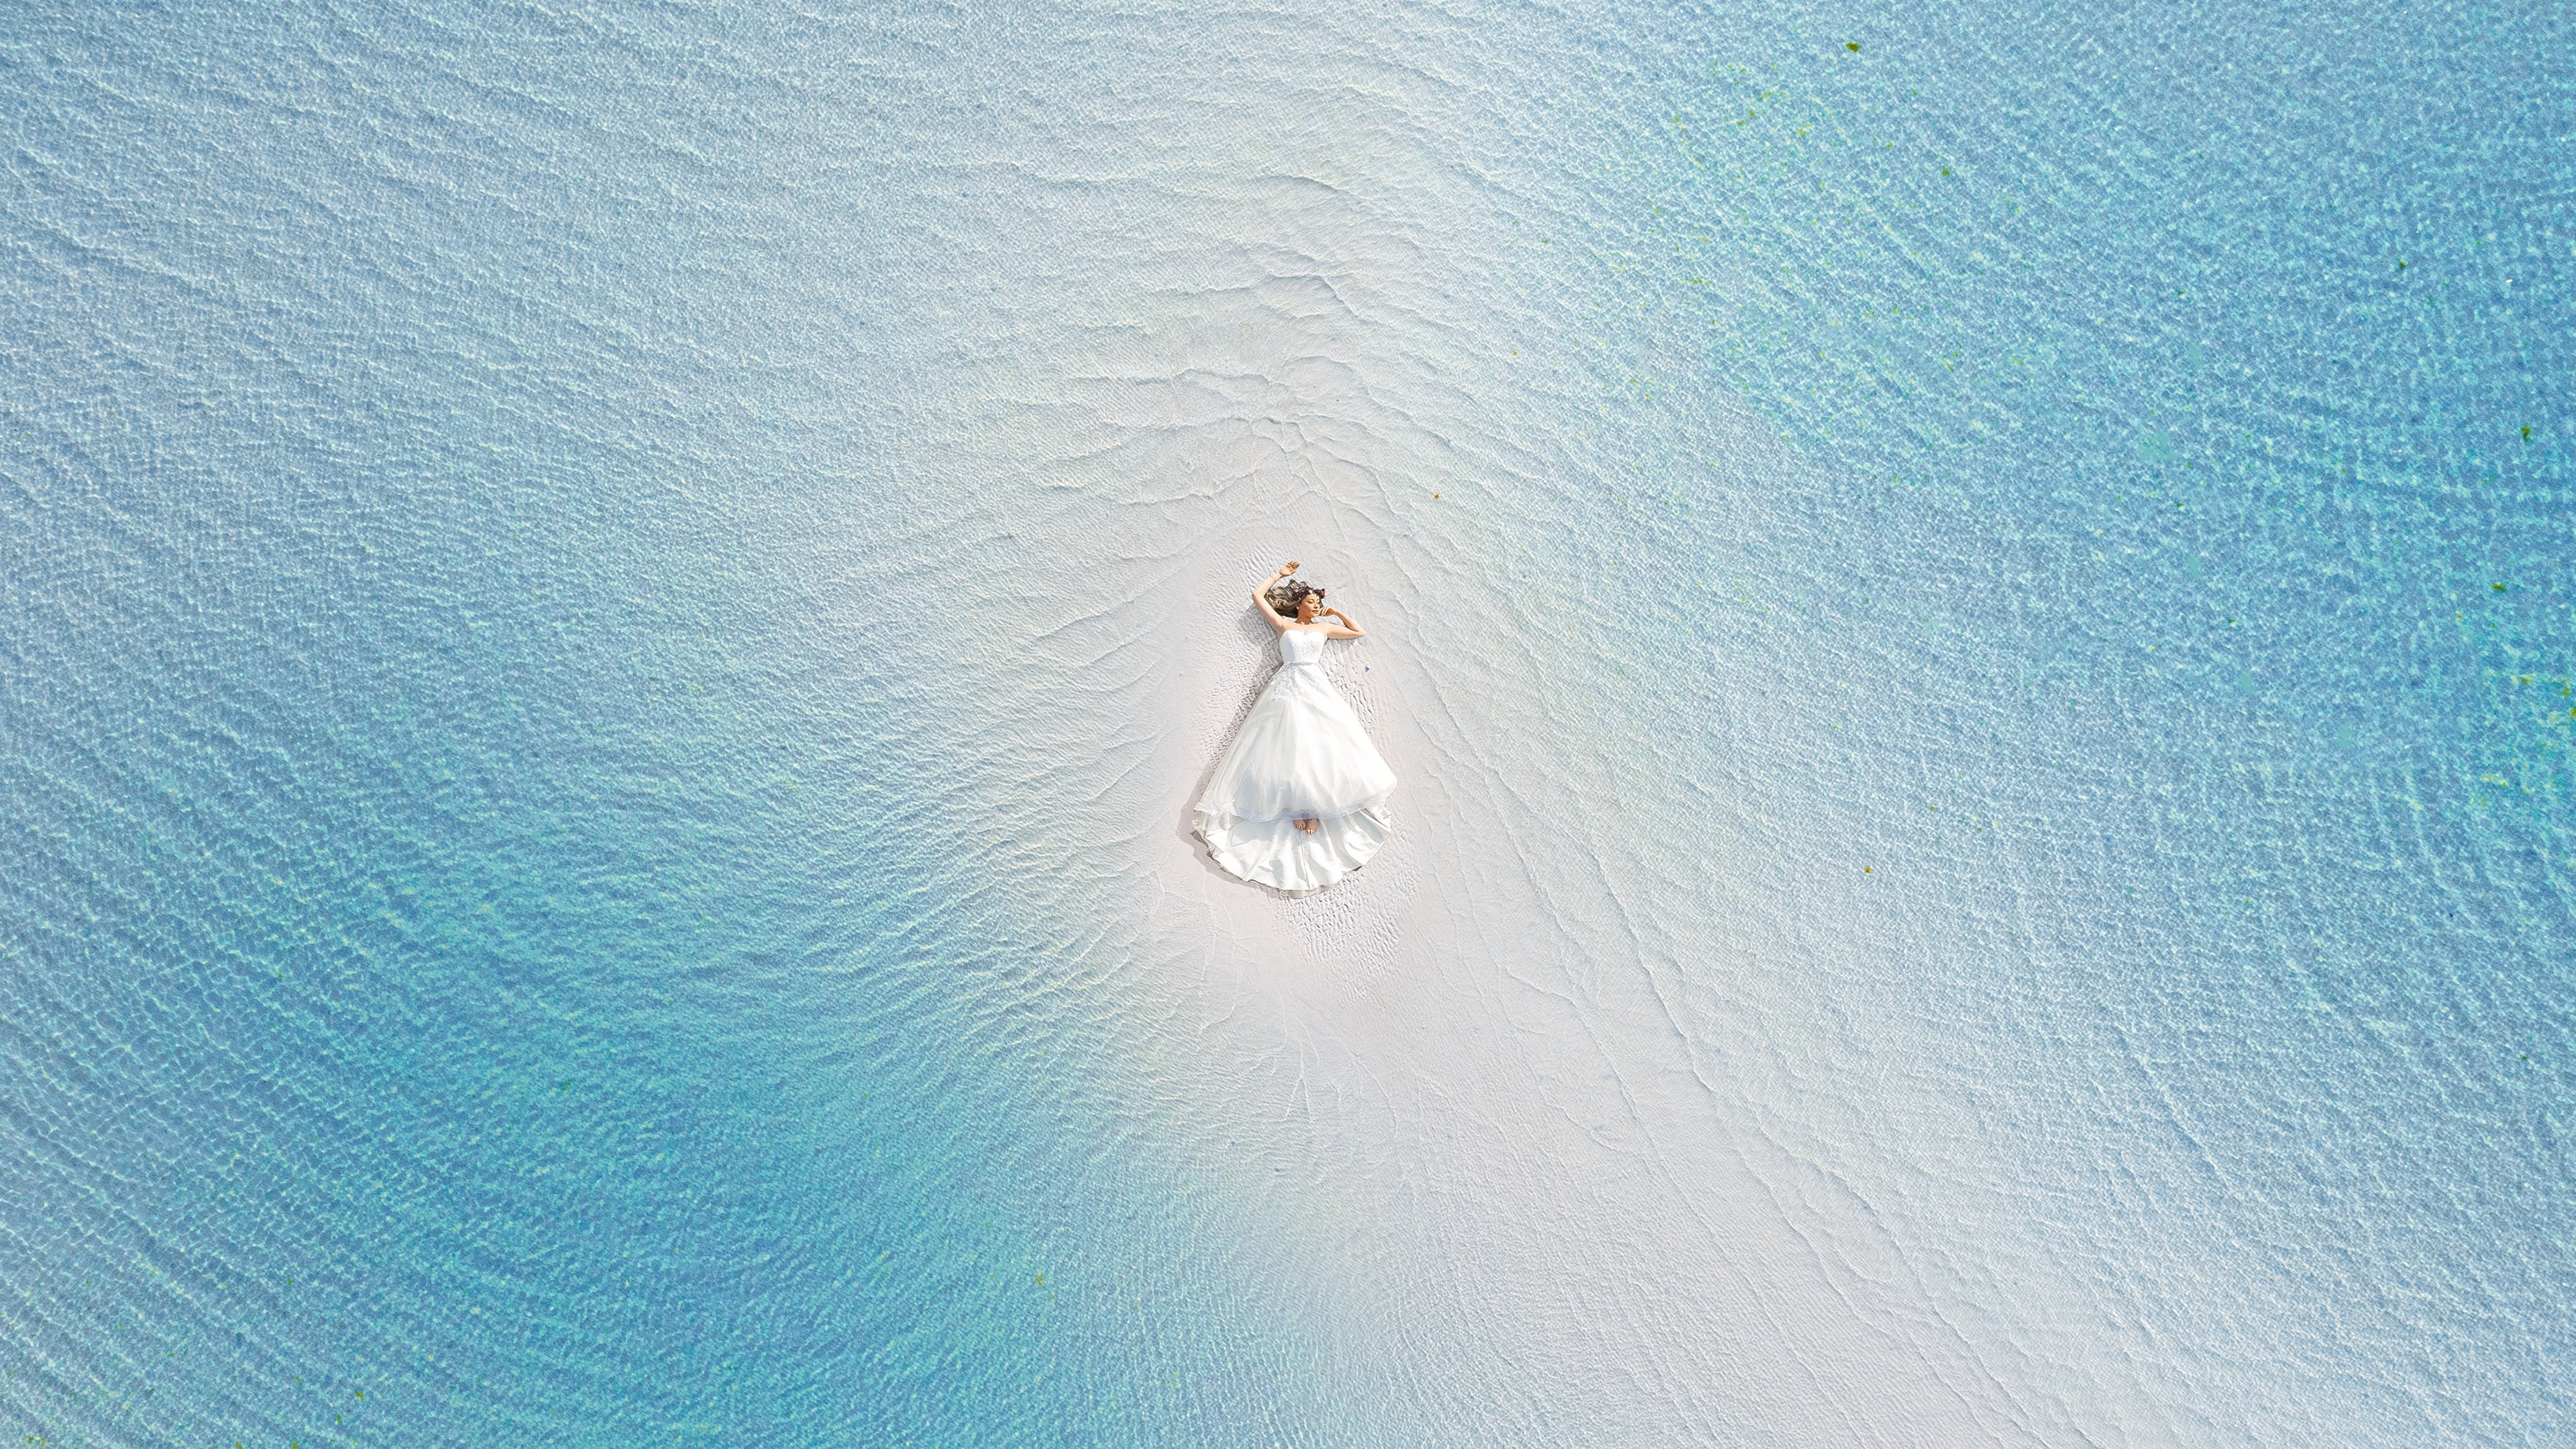
natural, water, liquid, azure, insect, ceiling, sky, light bulb, electric blue, moisture, macro photography, ceiling fixture, light fixture, drop, reflection, pest, arthropod, Transparent material, parasite, lake, chandelier, circle, lighting accessory, freezing